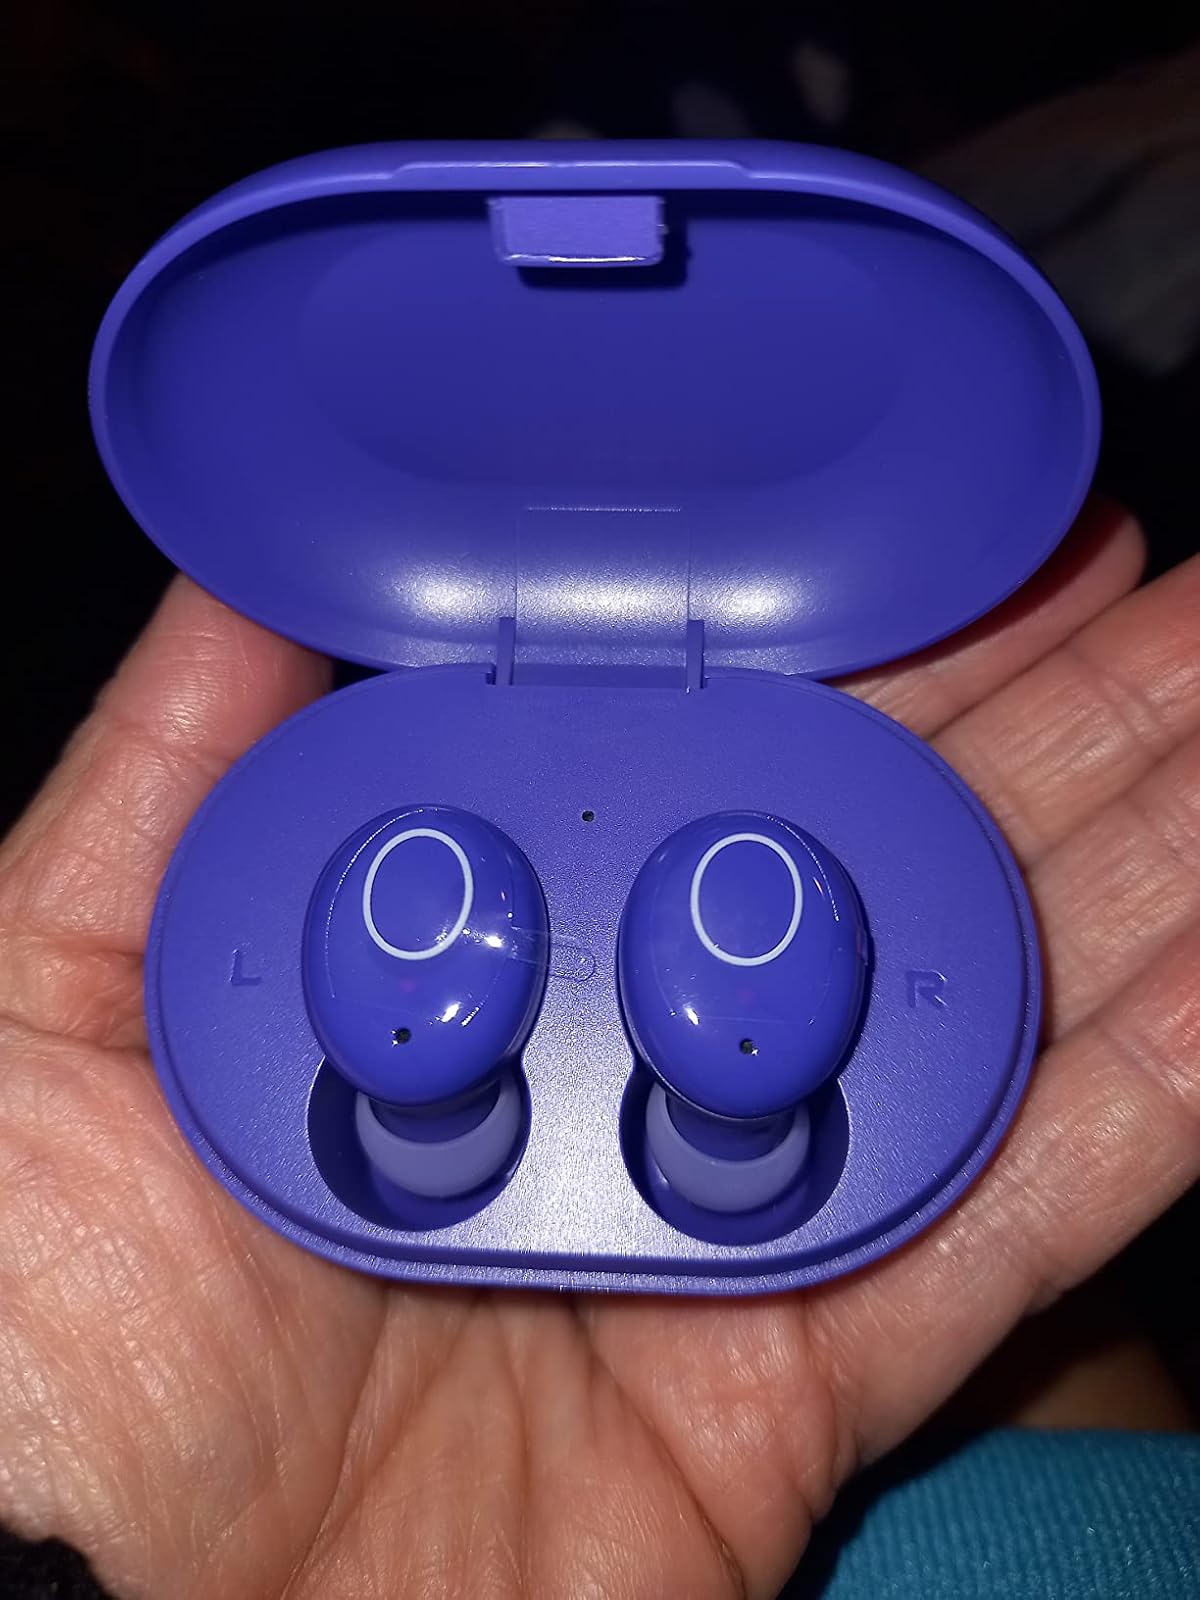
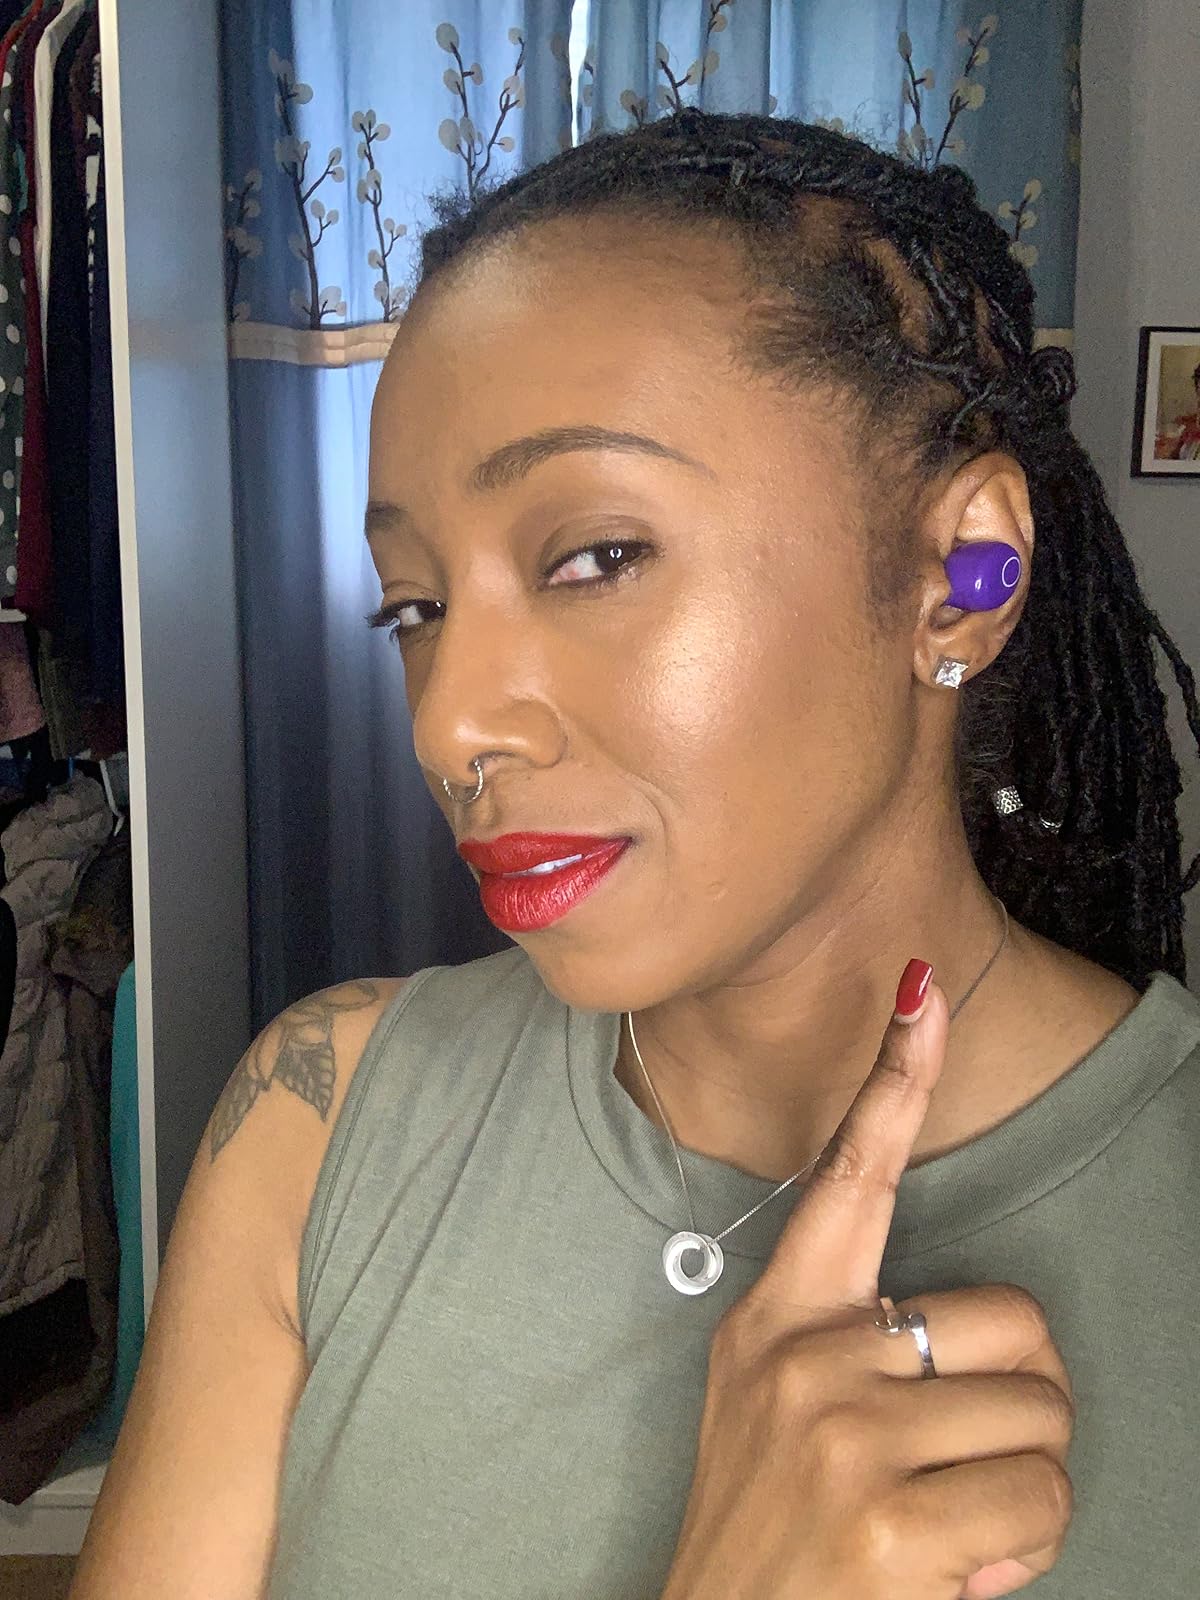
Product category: earbuds
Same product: yes